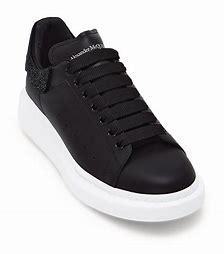
Brand: alexander
Model: mcqueen Oversized